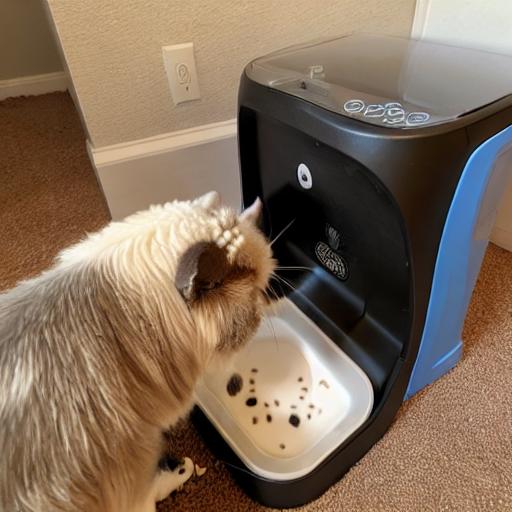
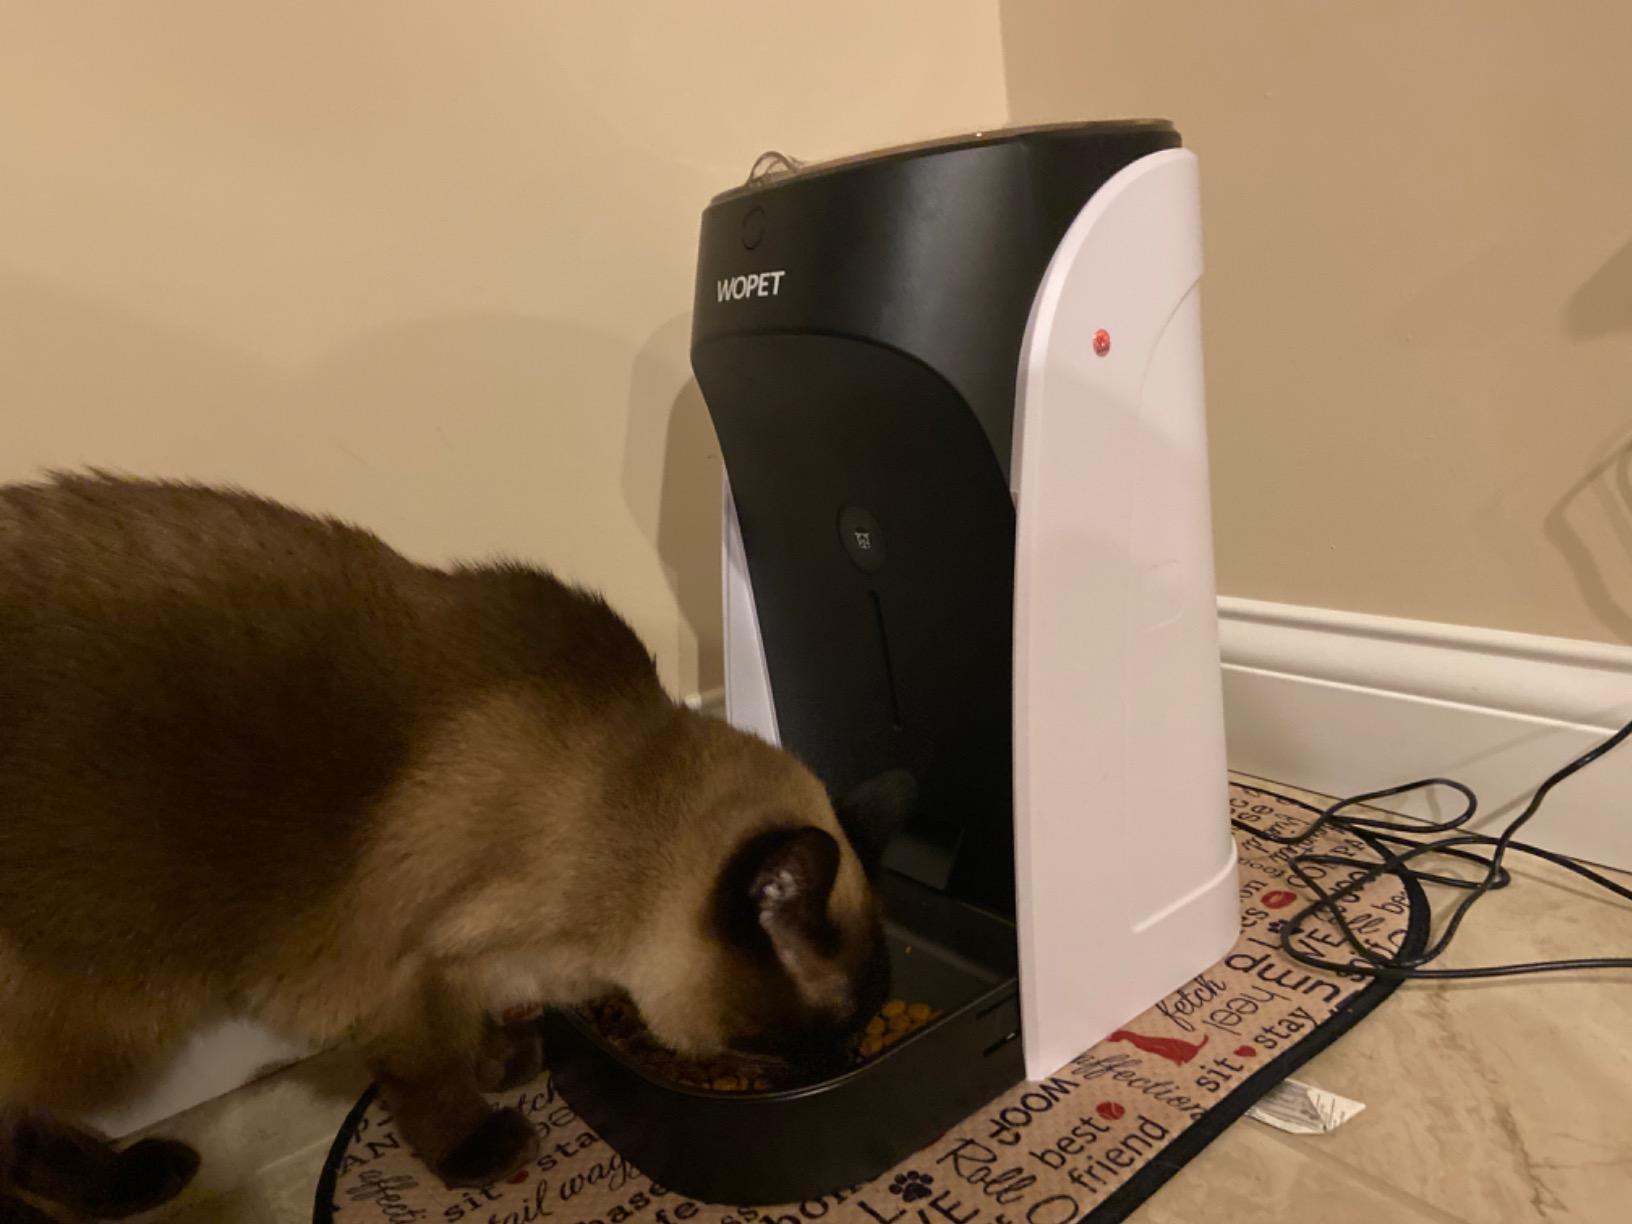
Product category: items_feeder
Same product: no